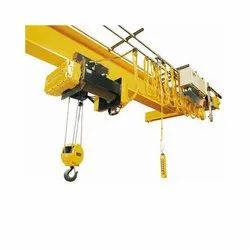
Label: Single_Beam_Eot_Crane